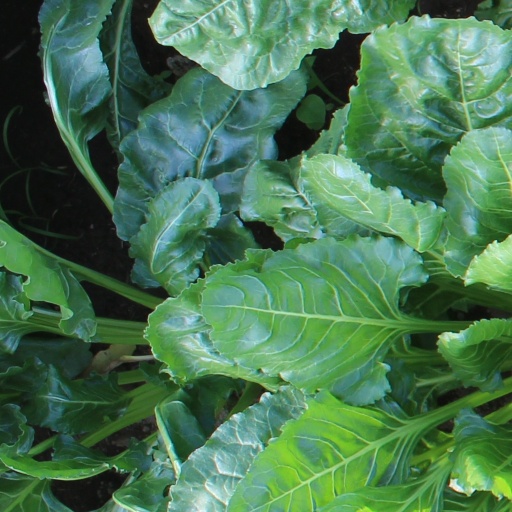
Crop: sugar beet